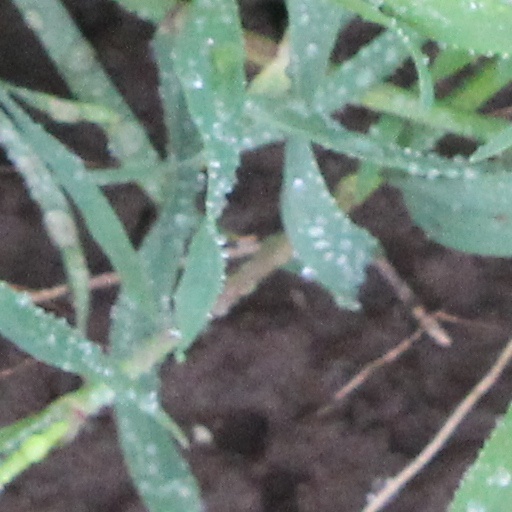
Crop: wheat